Giuseppe Antonio Petrini

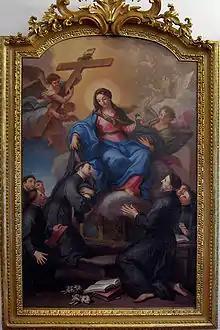
St. Andrew City Museum of Rimini, Italy

While born in Carona in Canton Ticino and died in Lugano, both in Switzerland, Petrini belongs to the Northern Italian or Lombard heritage of baroque painting. He possibly apprenticed with Bartolomeo Guidobono after 1700. While some works can be found in Como and Bergamo, most are located in Lugano and the surrounding area. He is also listed between 1711 and 1753 as "fabbriciere" of the church of Madonna d’Onegro in Carona. He often painted "portraits" of historical figures including saints, philosophers, and scientists for patrons. One of his more prominent examples is his depiction of an auster "St. Peter" emerging from the shadows to pinpoint some lines in the gospel. He painted another "St. Peter" for the parish church of Dubino. Pietro Ligari classified him among the "speculative" painters, since these portraits, by nature, were imagined.